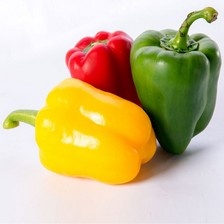
Label: capsicum